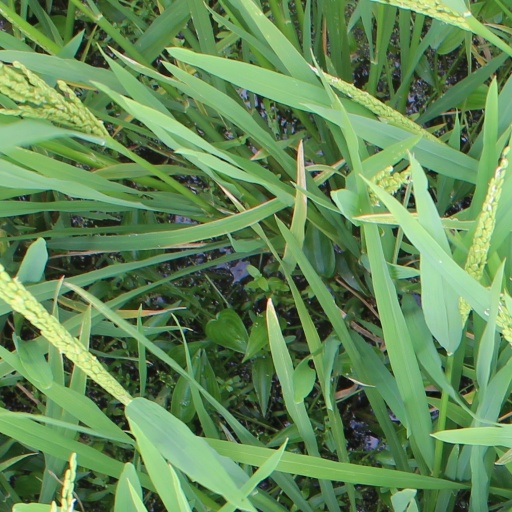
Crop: rice